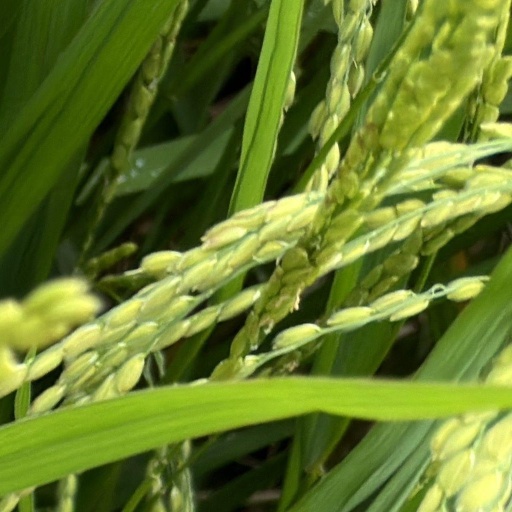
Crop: rice